BASF Plant Science

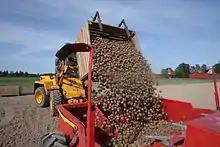
Loading of Amflora potatoes, trial planting in Sweden 2008

Other products are being developed for the food industry for use in genetically modified foods. Examples include plants with a higher content of omega-3 fatty acids for preventing cardiovascular diseases, and plants with a higher content of astaxanthin which is used in fish farming as feed additive, and as a food supplement for humans.